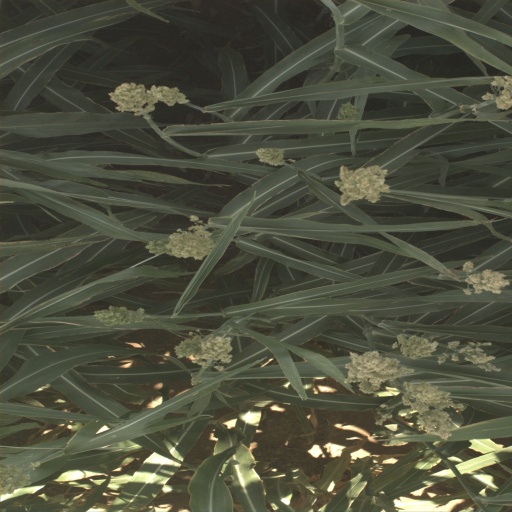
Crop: sorghum